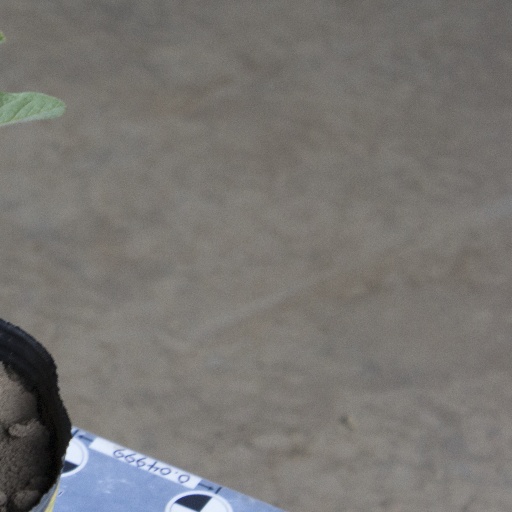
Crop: soybean